Luis del Sol

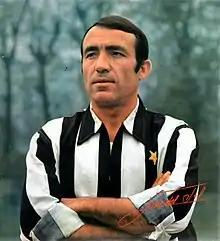
Del Sol with Juventus in 1969

Luis del Sol Cascajares (6 April 1935 – 20 June 2021) was a Spanish football midfielder and manager.